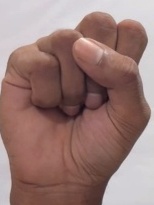
ASL sign: S